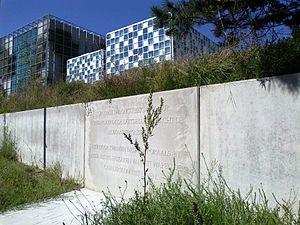
Le 10 mai 1940 vers 04h00 du matin, l'armée de l'air allemande a bombardé les casernes militaires du prince Alexander à La Haye, aux Pays-Bas. En conséquence, 66 hussards de la Cavalerie où tués. En plus des morts, plus de 150 soldats et officiers ont été blessés. Beaucoup d'entre eux sont gravement mutilés, souffrent de brûlures et certains ont perdu leur bras et / ou leurs jambes. Les soldats, majoritairement réservistes, se sont mobilisés en raison de la menace imminente de l'armée allemande. Aussi plus de 100 chevaux belonnant à la cavalerie où tués à la suite du bombardement. Beaucoup d'entre eux ont été gravement blessés et ont dû être tués par des vétérinaires. Il a été rapporté que le bruit de leurs cris sous les décombres, pendant des heures, a contribué à l'horreur globale des survivants.